Satyam Patel

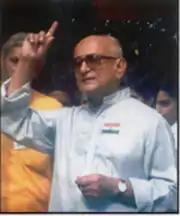
Satyam Patel addressing a rally organized by farmers of Gujarat.

Satyam Patel (4 August 1932 – 14 January 2005) was a social worker and activist for the cause of labourers, farmers, untouchables and religious unity in the western state of Gujarat in India.